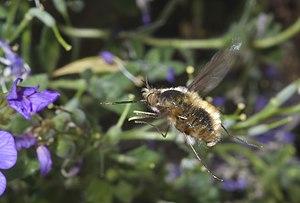
Le grand bombyle est une espèce d'insectes diptères, un brachycère parasitoïde de la famille des Bombyliidae, ressemblant à une abeille ou à un petit bourdon.